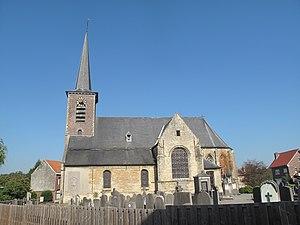
Chapelle-Saint-Ulric, parfois aussi appelé Cappelle-Saint-Ulric est une section de la commune belge de Dilbeek située en Région flamande dans la province du Brabant flamand.